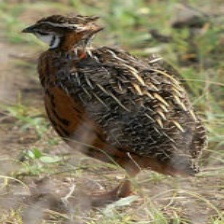
Species: HARLEQUIN QUAIL
Scientific name: COTURNIX DELEGORGUEI
ImageNet parent category: quail